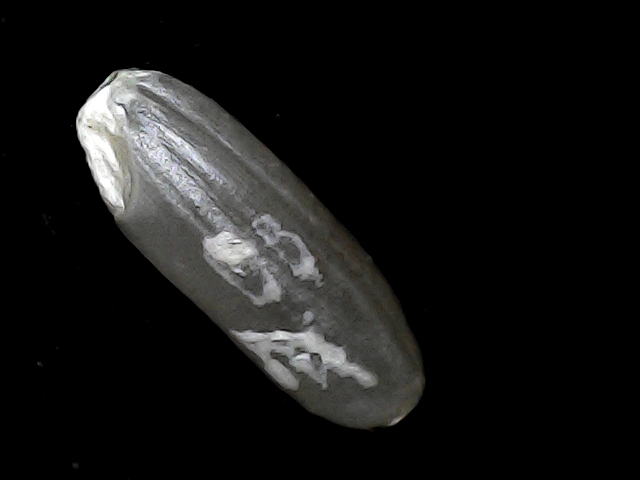
Rice variety: BD49